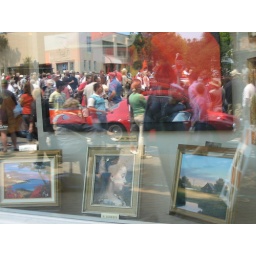
My &amp;quot;art&amp;quot; shot... A red Ferrari reflected in a Gallery window displaying Ferrari art... Too bad it didn't really work.